Crawford General Store

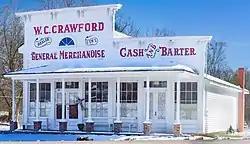

The Crawford General Store, on Macon Rd. in Williston, Tennessee, was built around 1850. It was listed on the National Register of Historic Places in 1975.